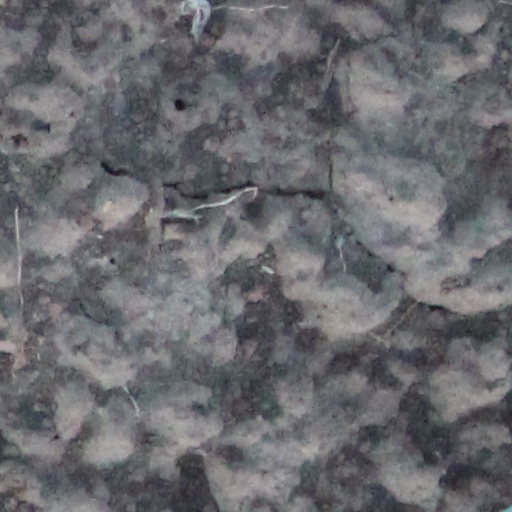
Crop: wheat